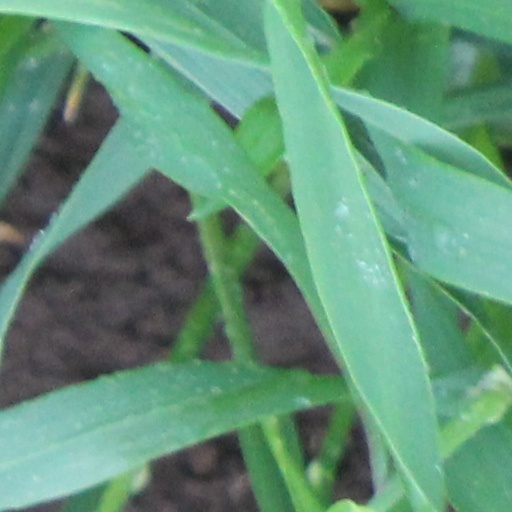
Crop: wheat